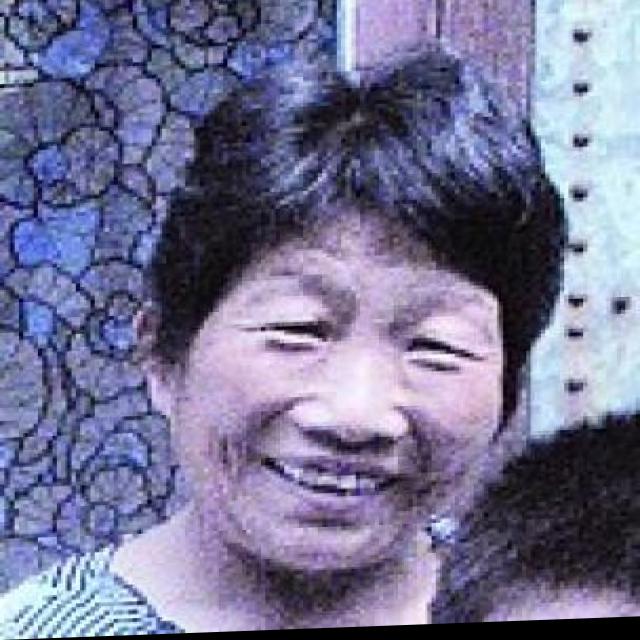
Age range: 45-64